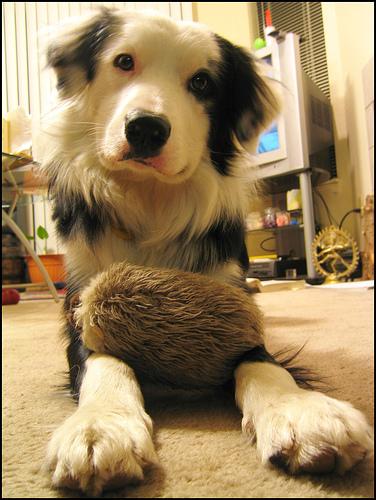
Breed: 227-n000094-collie